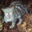
Label: cat